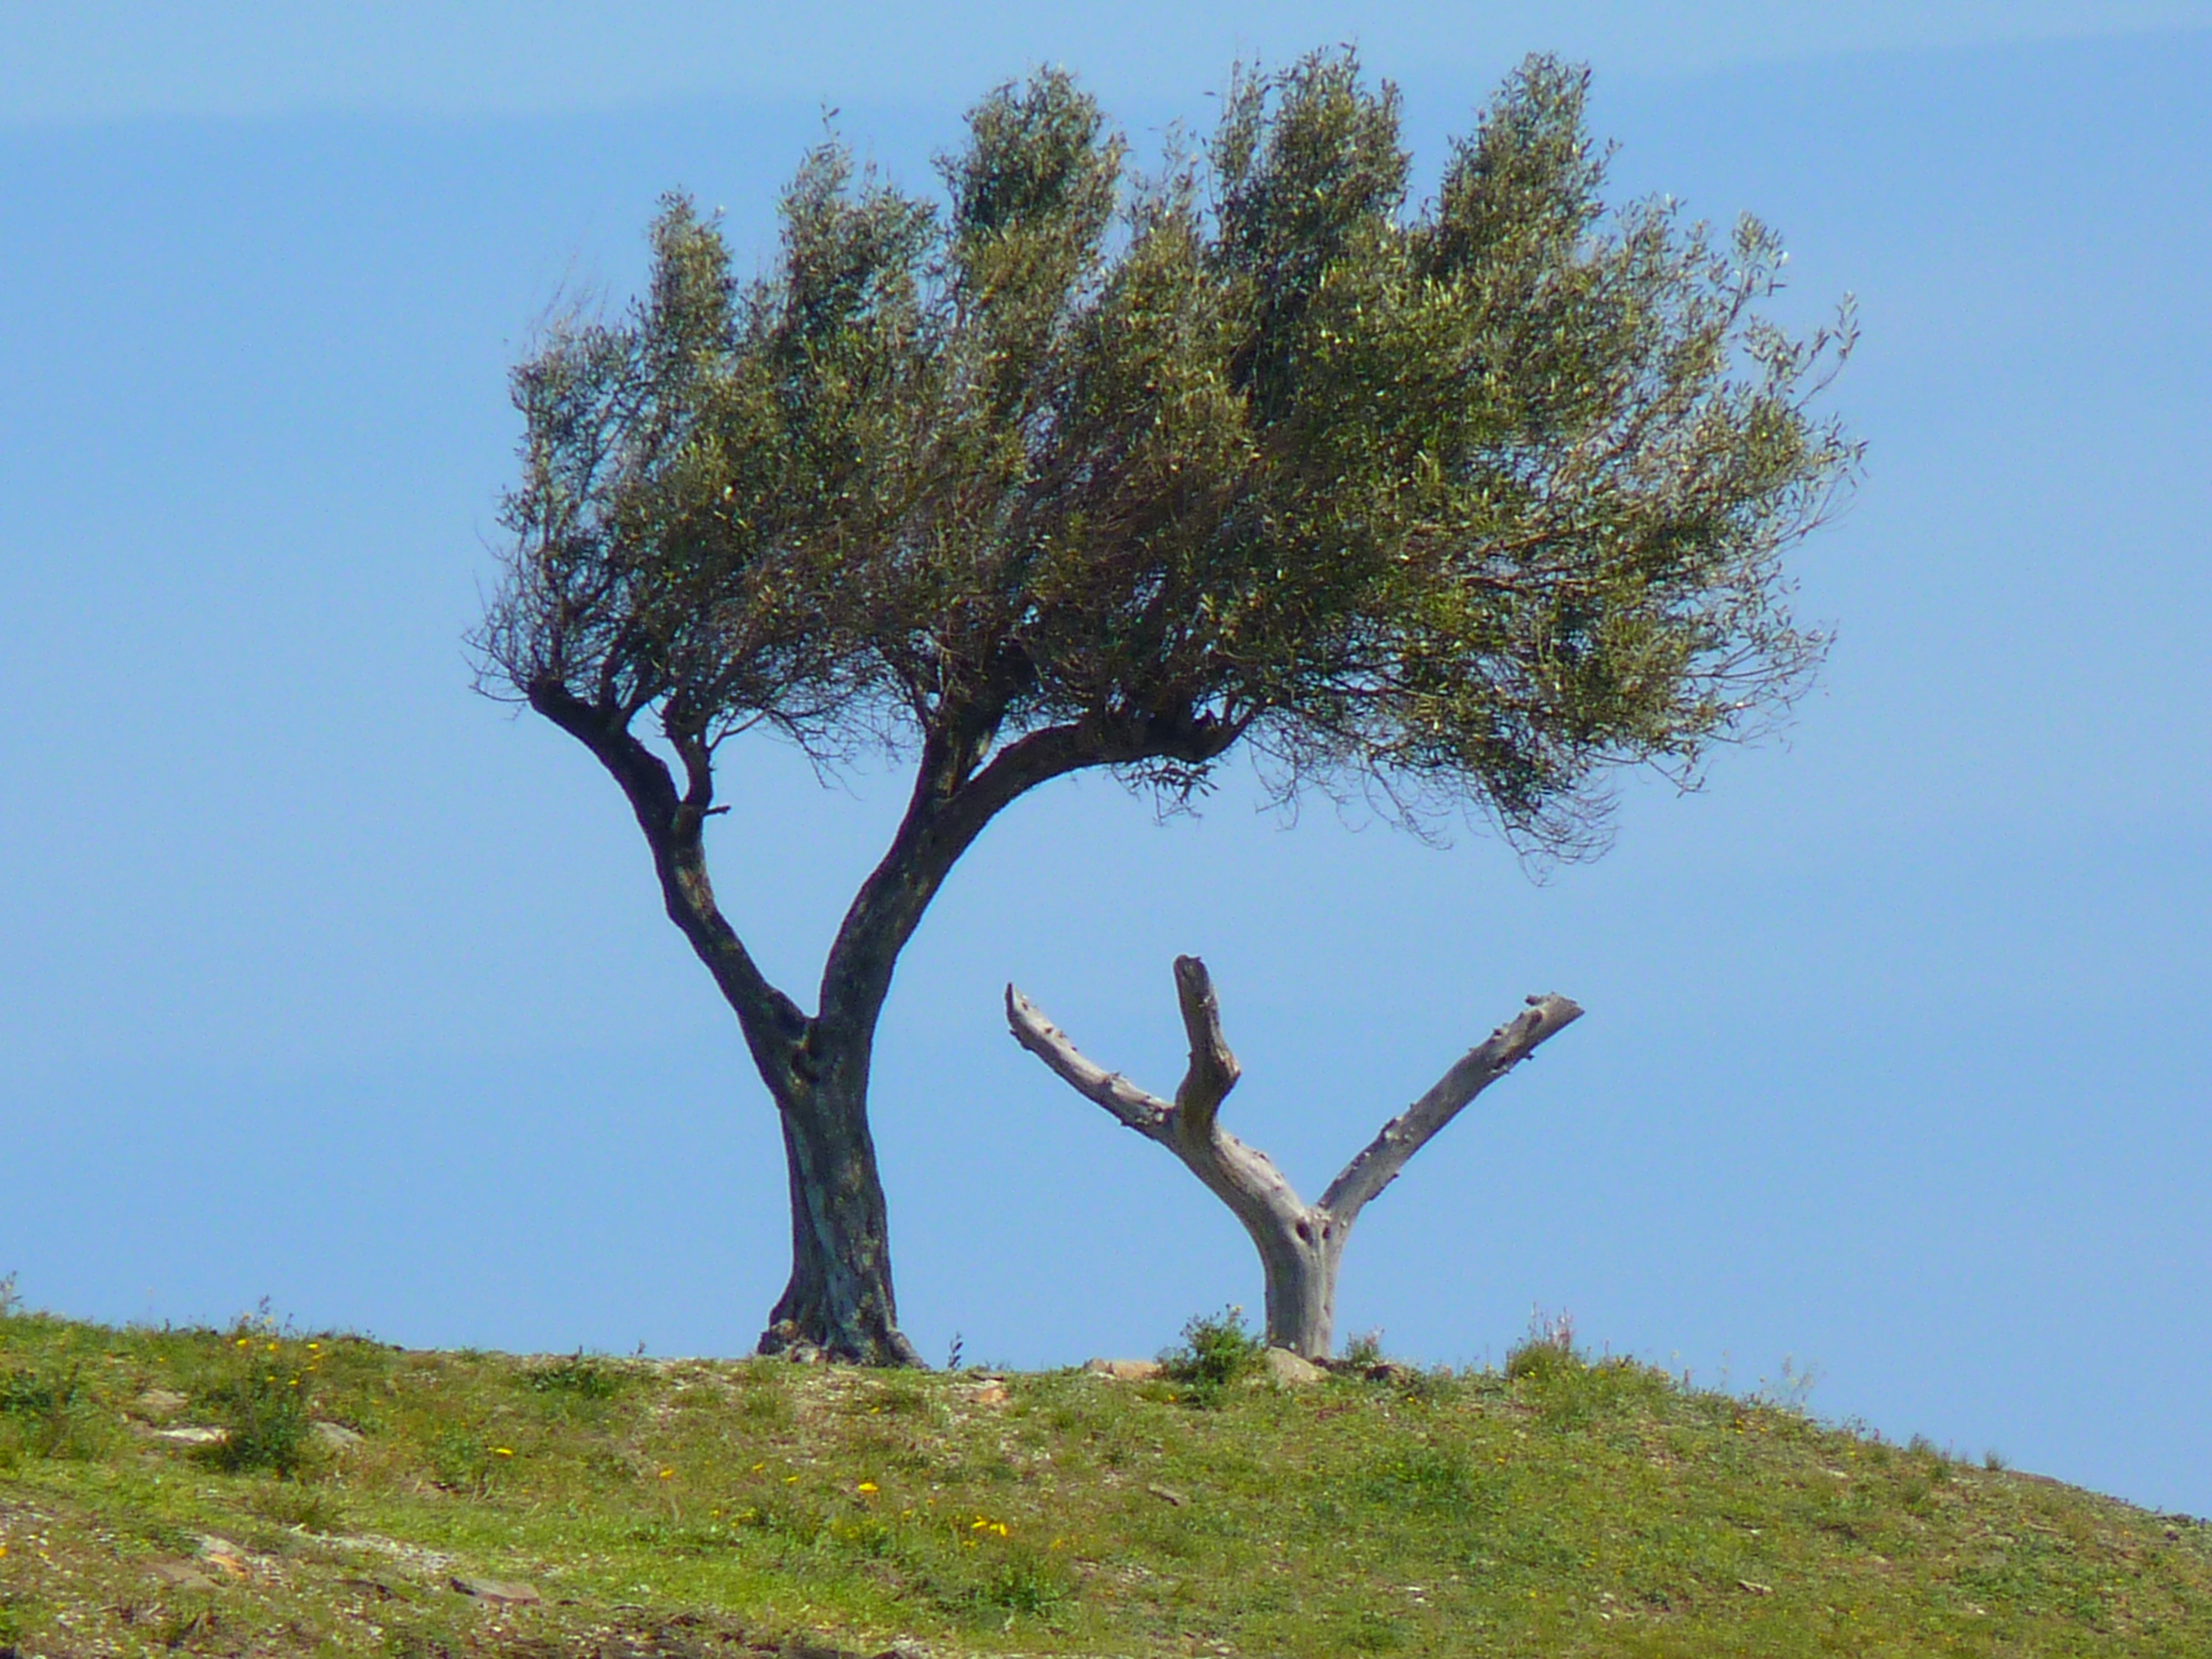
tree, grass, branch, plant, meadow, prairie, wind, flora, savanna, grassland, shrub, crooked, ecosystem, olive tree, flowering plant, woody plant, land plant